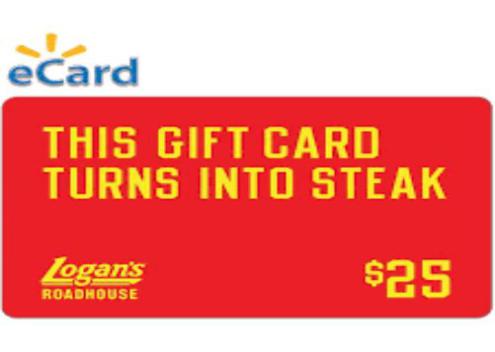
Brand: logan's roadhouse
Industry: Food